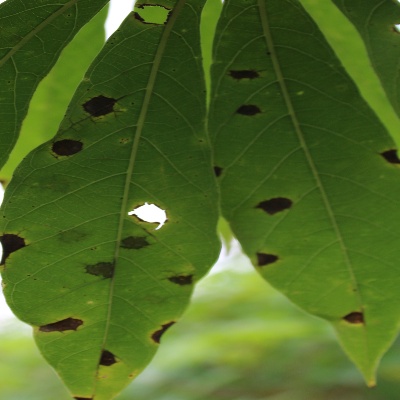
Crop: Cassava
Condition: brown spot